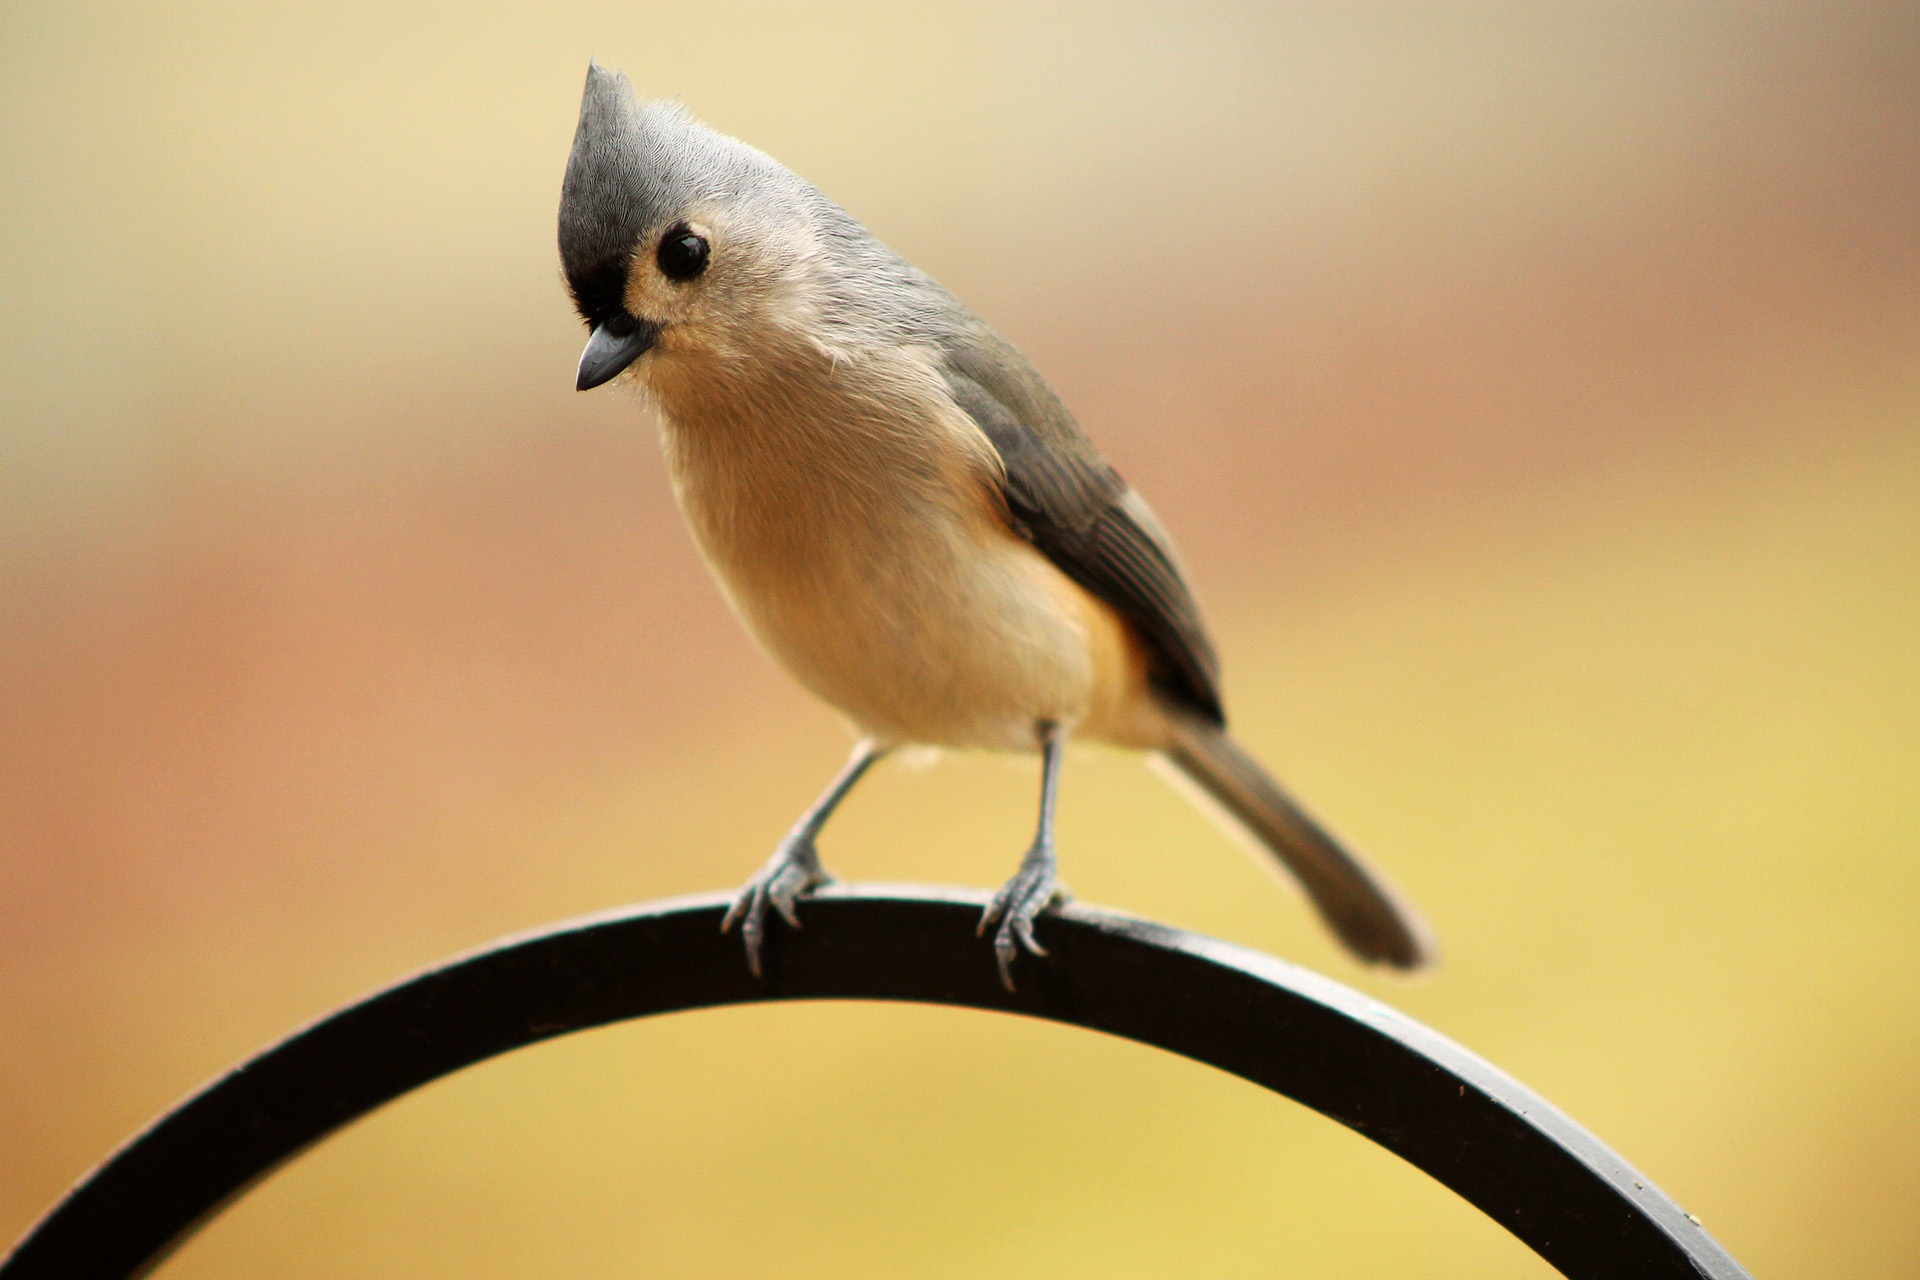
bird, wing, wildlife, portrait, spring, beak, close, feather, avian, fauna, twig, crest, songbird, feathers, finch, birdwatching, perched, chickadee, hungry, titmouse, old world flycatcher, tufted titmouse, perching bird, emberizidae, early bird, ornithological